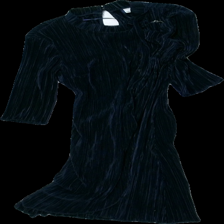
View: front
Type: Dress
Category: Ladies
Brand: Isolde
Colors: Blue
Material: 100% polyester
Cut: Regular, C-collar
Size: M
Season: All
Stains: Major
Damage: strained
Damage location: middle center
Damage 2: holes
Damage 2 location: bottom center
Price range: <50
Recommended usage: Export